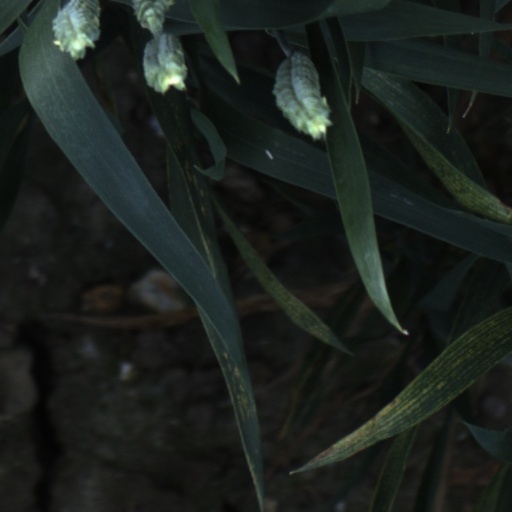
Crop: wheat